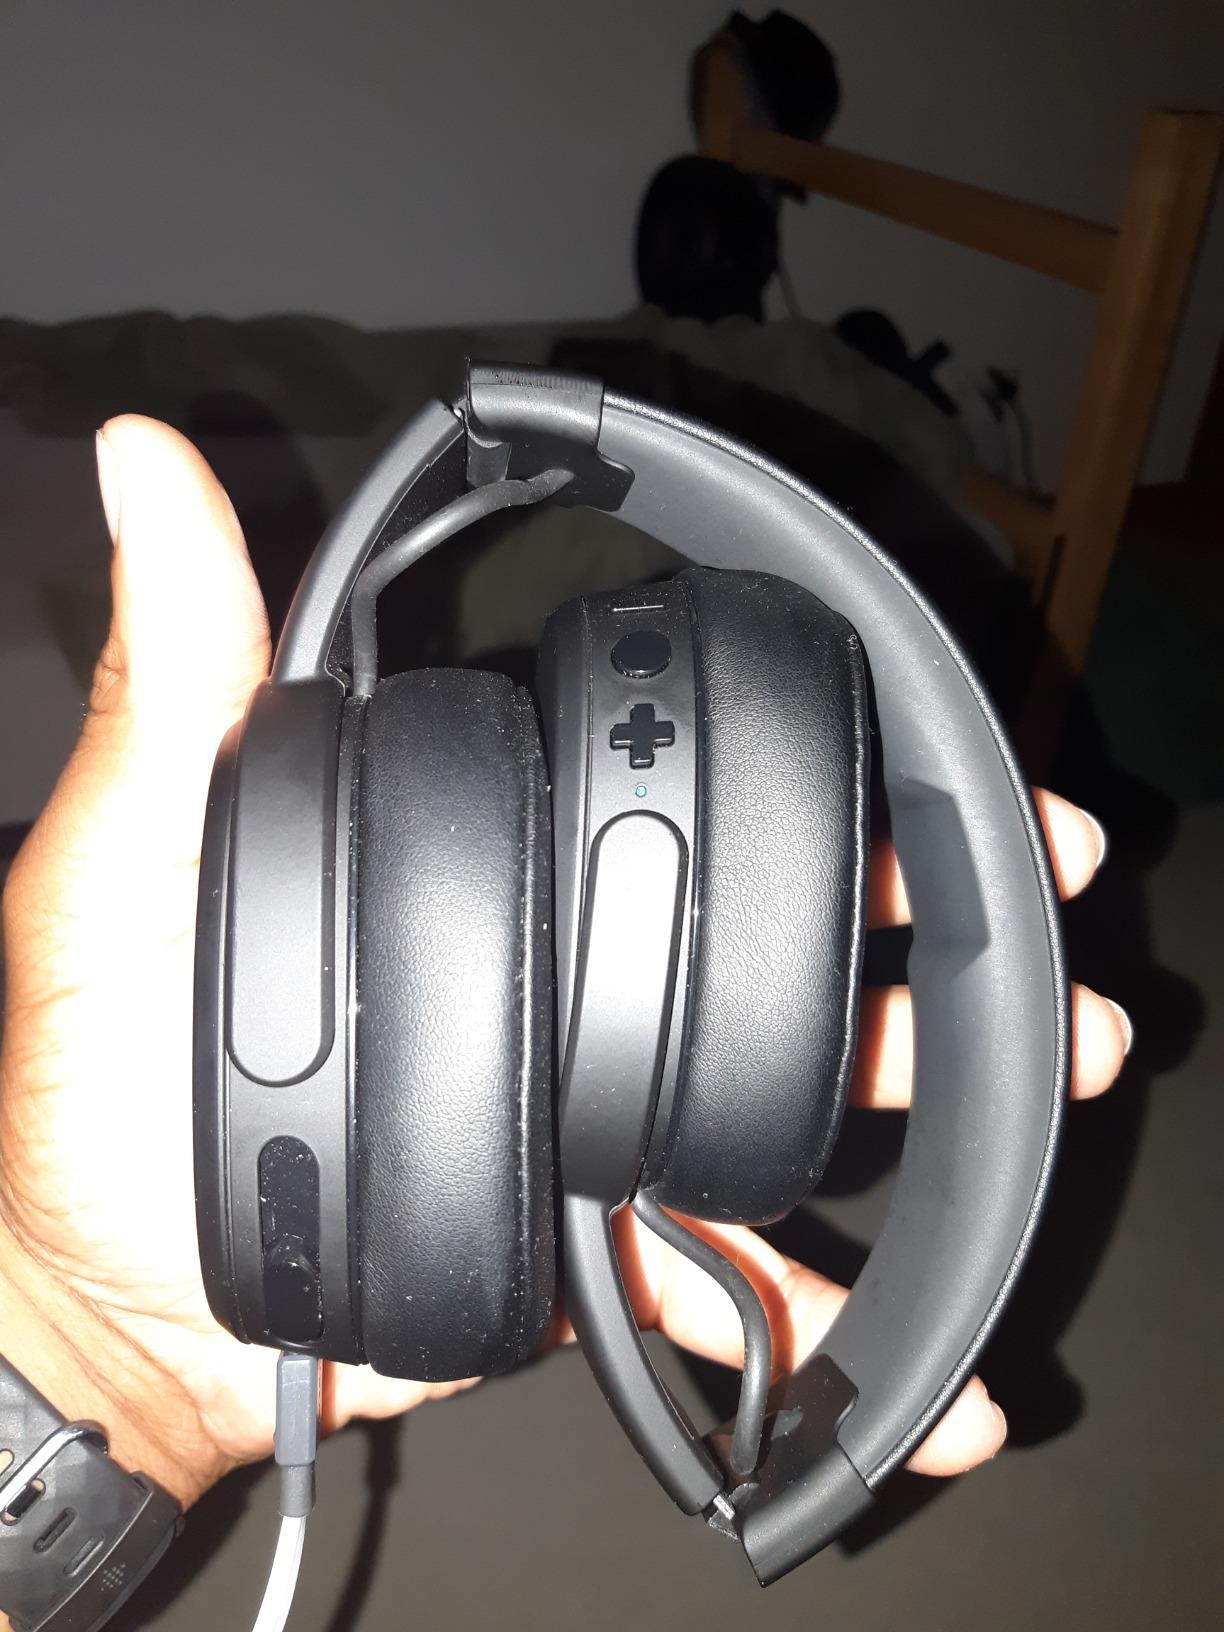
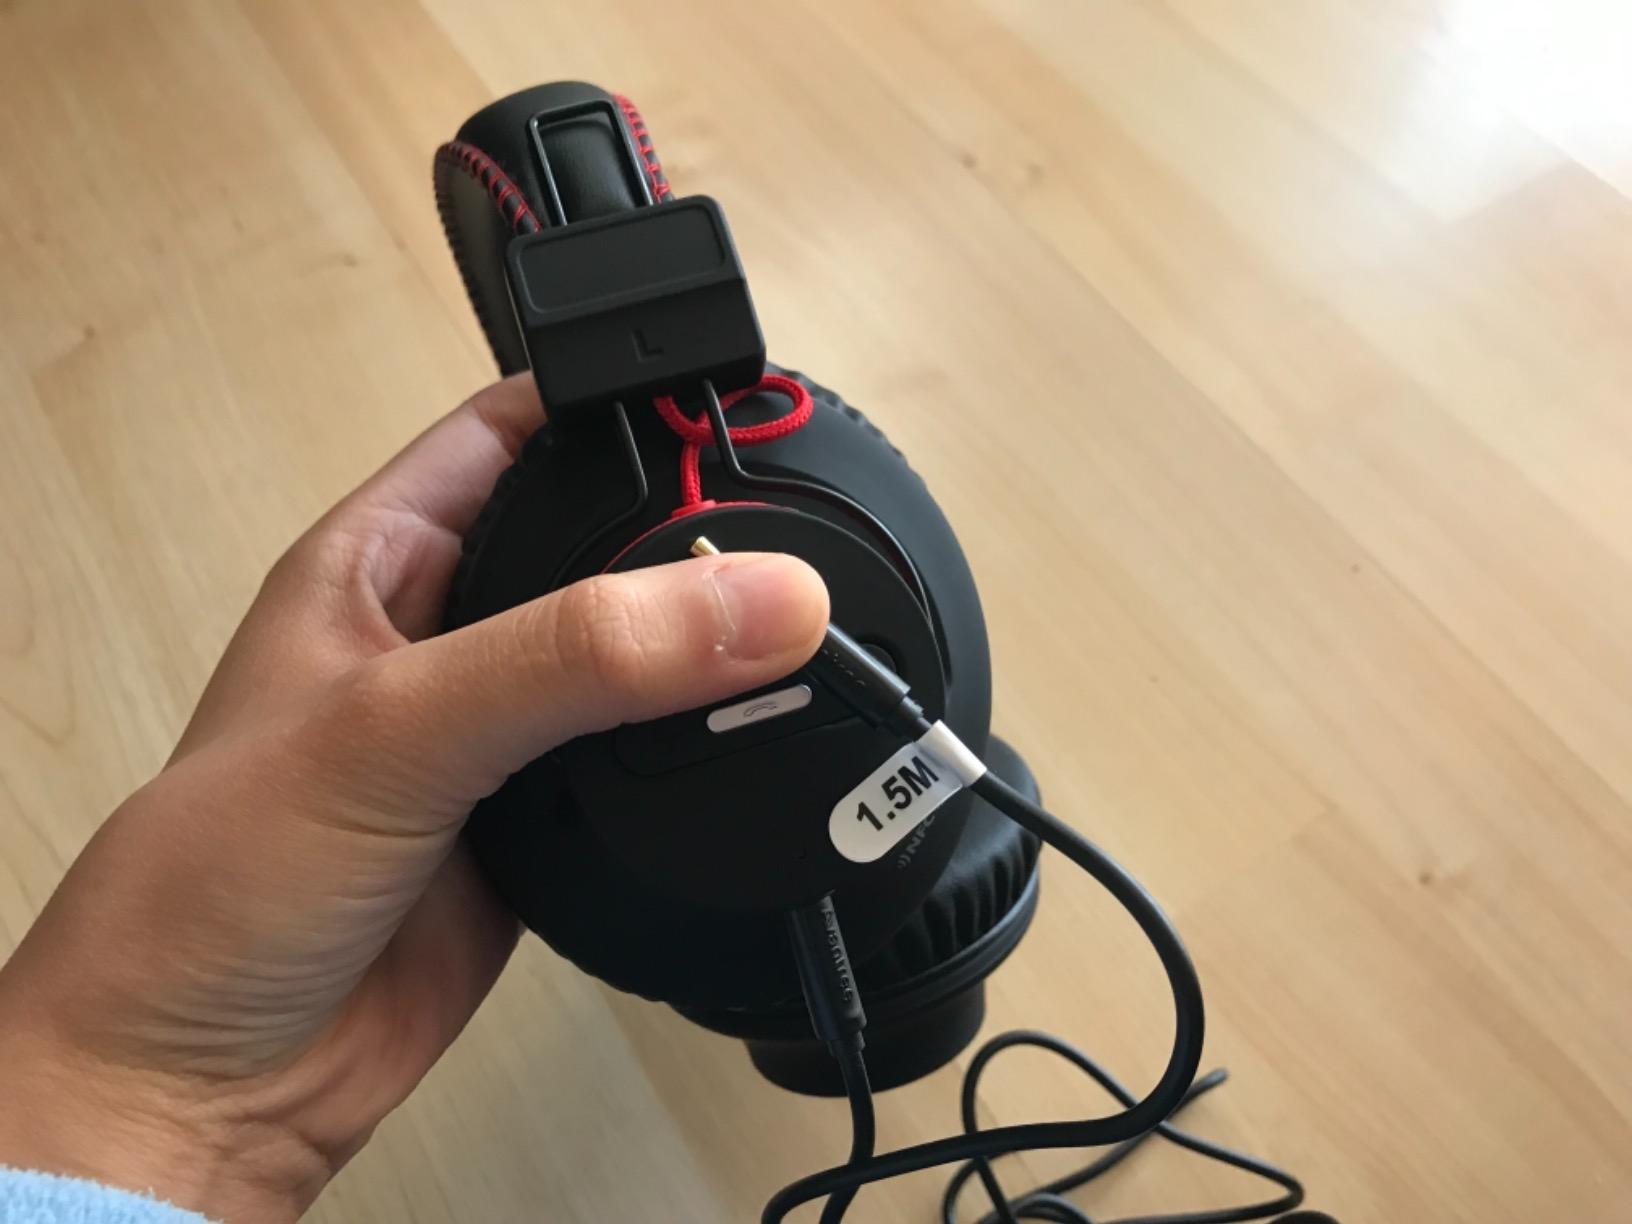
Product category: headphones
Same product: no